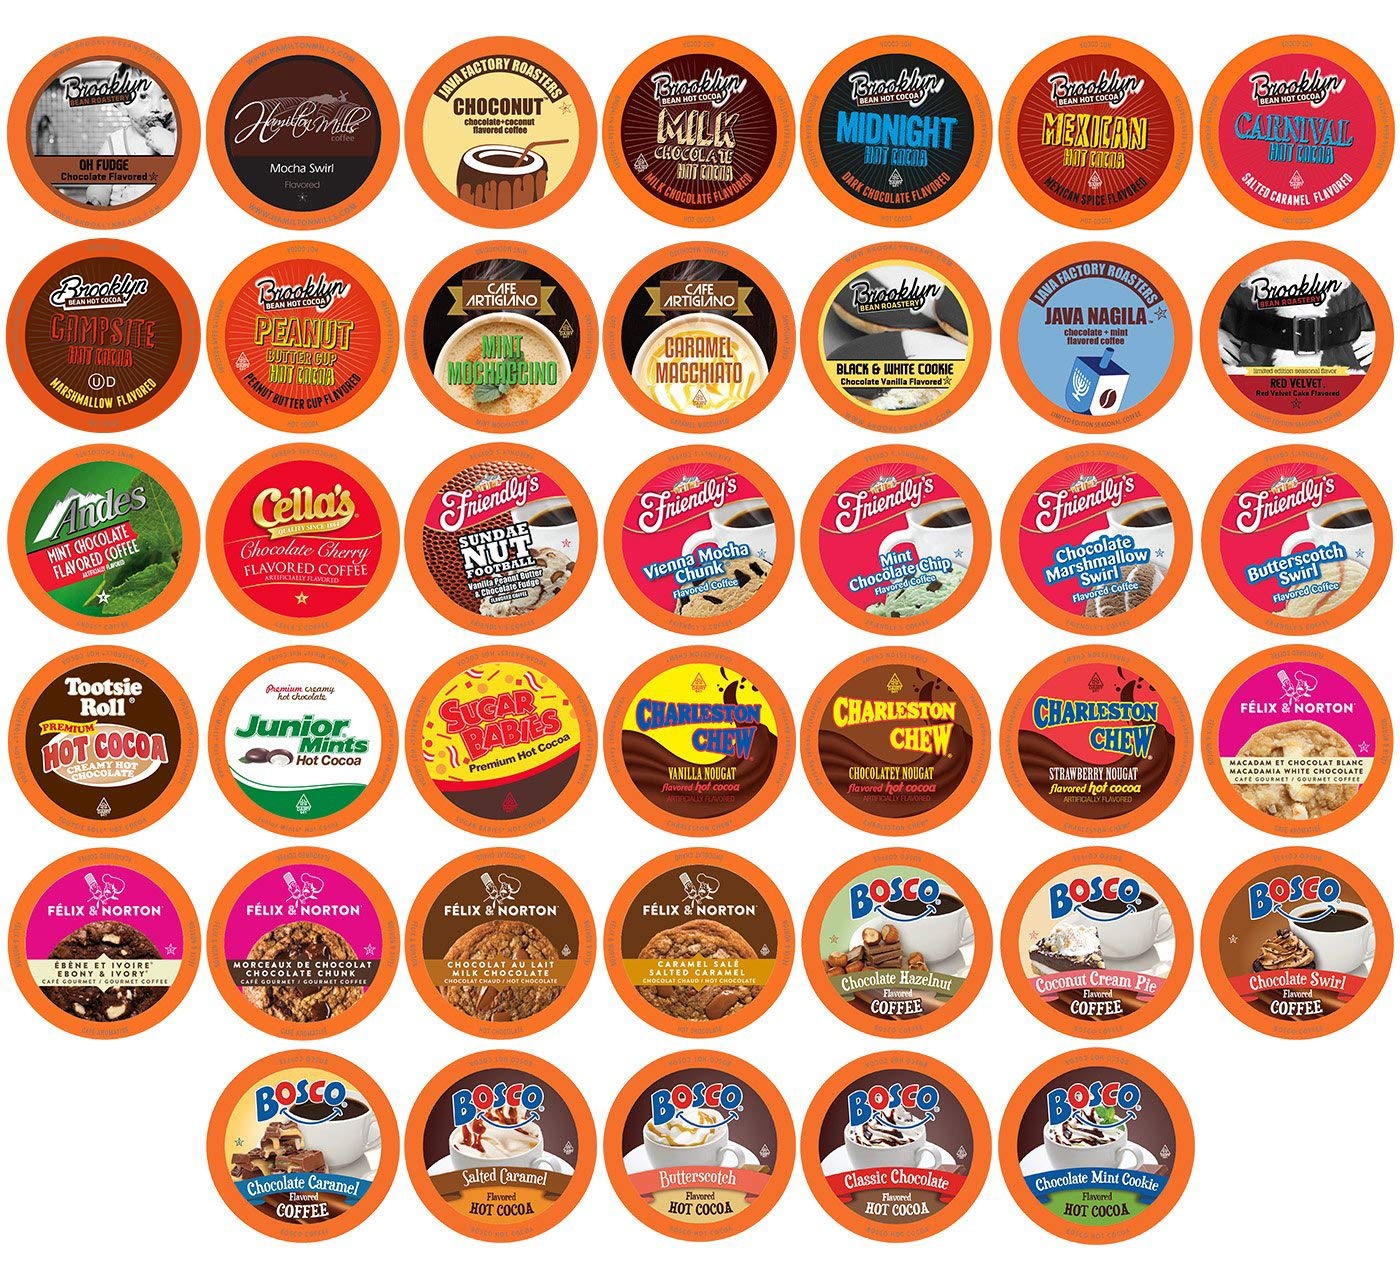
Item Name: Two Rivers Coffee Hot Chocolate and Coffee Pods Assorted Variety Pack, Chocoholic, 40 Count
Bullet Point 1: Contains creamy hot chocolate and rich chocolate flavored coffees. Individual flavor may vary! Contains: Milk, and Peanut Butter Chocolate Pods contains trace amounts of peanut.
Bullet Point 2: When you just can't get enough chocolate we have the perfect sampler pack. It features multiple chocolate coffee flavors paired with caramel, coconut, mint and more. Indulge in the chocolatey hot cocoas that come in mint, butterscotch, Salted Caramel, toasted marshmallow, and of course milk chocolate flavors. We use the finest 100% Arabica beans that are carefully infused with rich chocolate flavors and luscious chocolate in our hot cocoas. Dive into decadence with this chocolate flavored coffee and creamy hot cocoa mix of cups.
Bullet Point 3: Two Rivers Coffee sampler packs allows you to enjoy an assortment of beverages without buying so many different boxes. Your coffee, tea, hot cocoa, cider, cappuccino headquarters. Yeah We got you covered.
Bullet Point 4: Compatible with 2.0 Keurig K-Cup Brewer.
Bullet Point 5: Two Rivers Coffee is not affiliated or endorsed by Keurig Dr Pepper. Keurig Dr Pepper, Keurig, K-Cup and green Mountain are registered trademarks of Keurig Dr Pepper.
Value: 40.0
Unit: Count

Price: 22.98